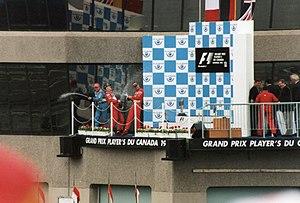
Résultats du Grand Prix du Canada de Formule 1 1998 qui a eu lieu au circuit Gilles-Villeneuve le 7 juin.
Le Grand Prix automobile du Canada est une course automobile disputée au Canada et qui compte pour le championnat du monde de Formule 1 depuis 1967.